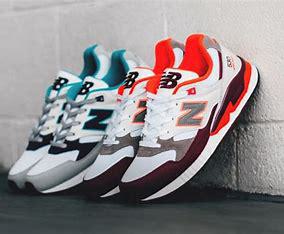
Brand: New
Model: Balance 90